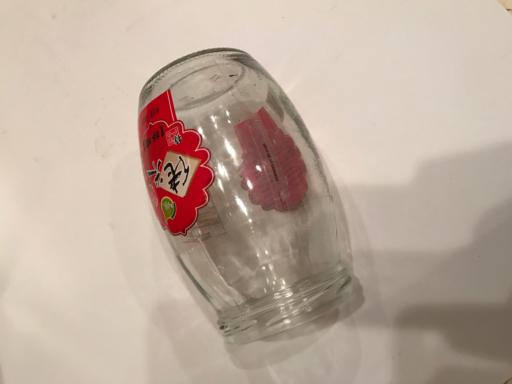
Waste category: glass